Mumun pottery period

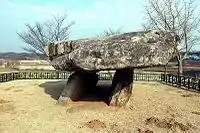
Ganghwa dolmen, South Korea

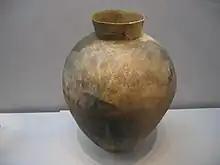
Large Middle Mumun (c. 8th century BC) storage vessel unearthed from a pit-house in or near Daepyeong, H= c. 60–70 cm.

The Middle (or Classic) Mumun (c. 850–550 BC) is characterized by intensive agriculture, as evidenced by the large and expansive dry-field remains (c. 32,500 square metres) recovered at Daepyeong, a sprawling settlement with several multiple ditch enclosures, hundreds of pit-houses, specialized production, and evidence of the presence of incipient elites and social competition. A number of wet-field features have been excavated in southern Korea, indicating that paddy field rice-farming was also practiced.